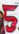
Number: 5